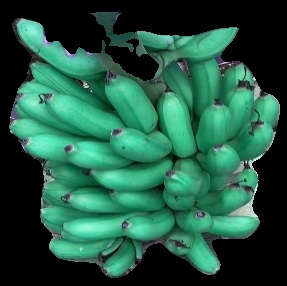
Variety: rasbale
Grade: grade1